Carshalton

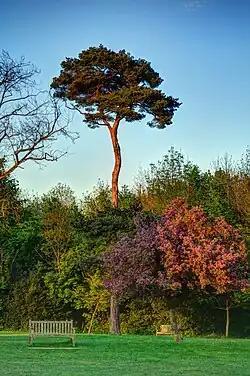
Oaks Park

Grove Park, closest to the village centre, is the best example of a Victorian park in the Borough. It is situated in the area approximately bounded by the High Street, North Street and Mill Lane. The park land was in mediaeval times part of the manor of Stone Court, then consisting mainly of meadows. The manor house was situated at the corner of North Street and Mill Lane. The Grove, including the ornamental gardens, was bought by Carshalton Urban District Council in 1924 and the park was opened to the public a few years later.